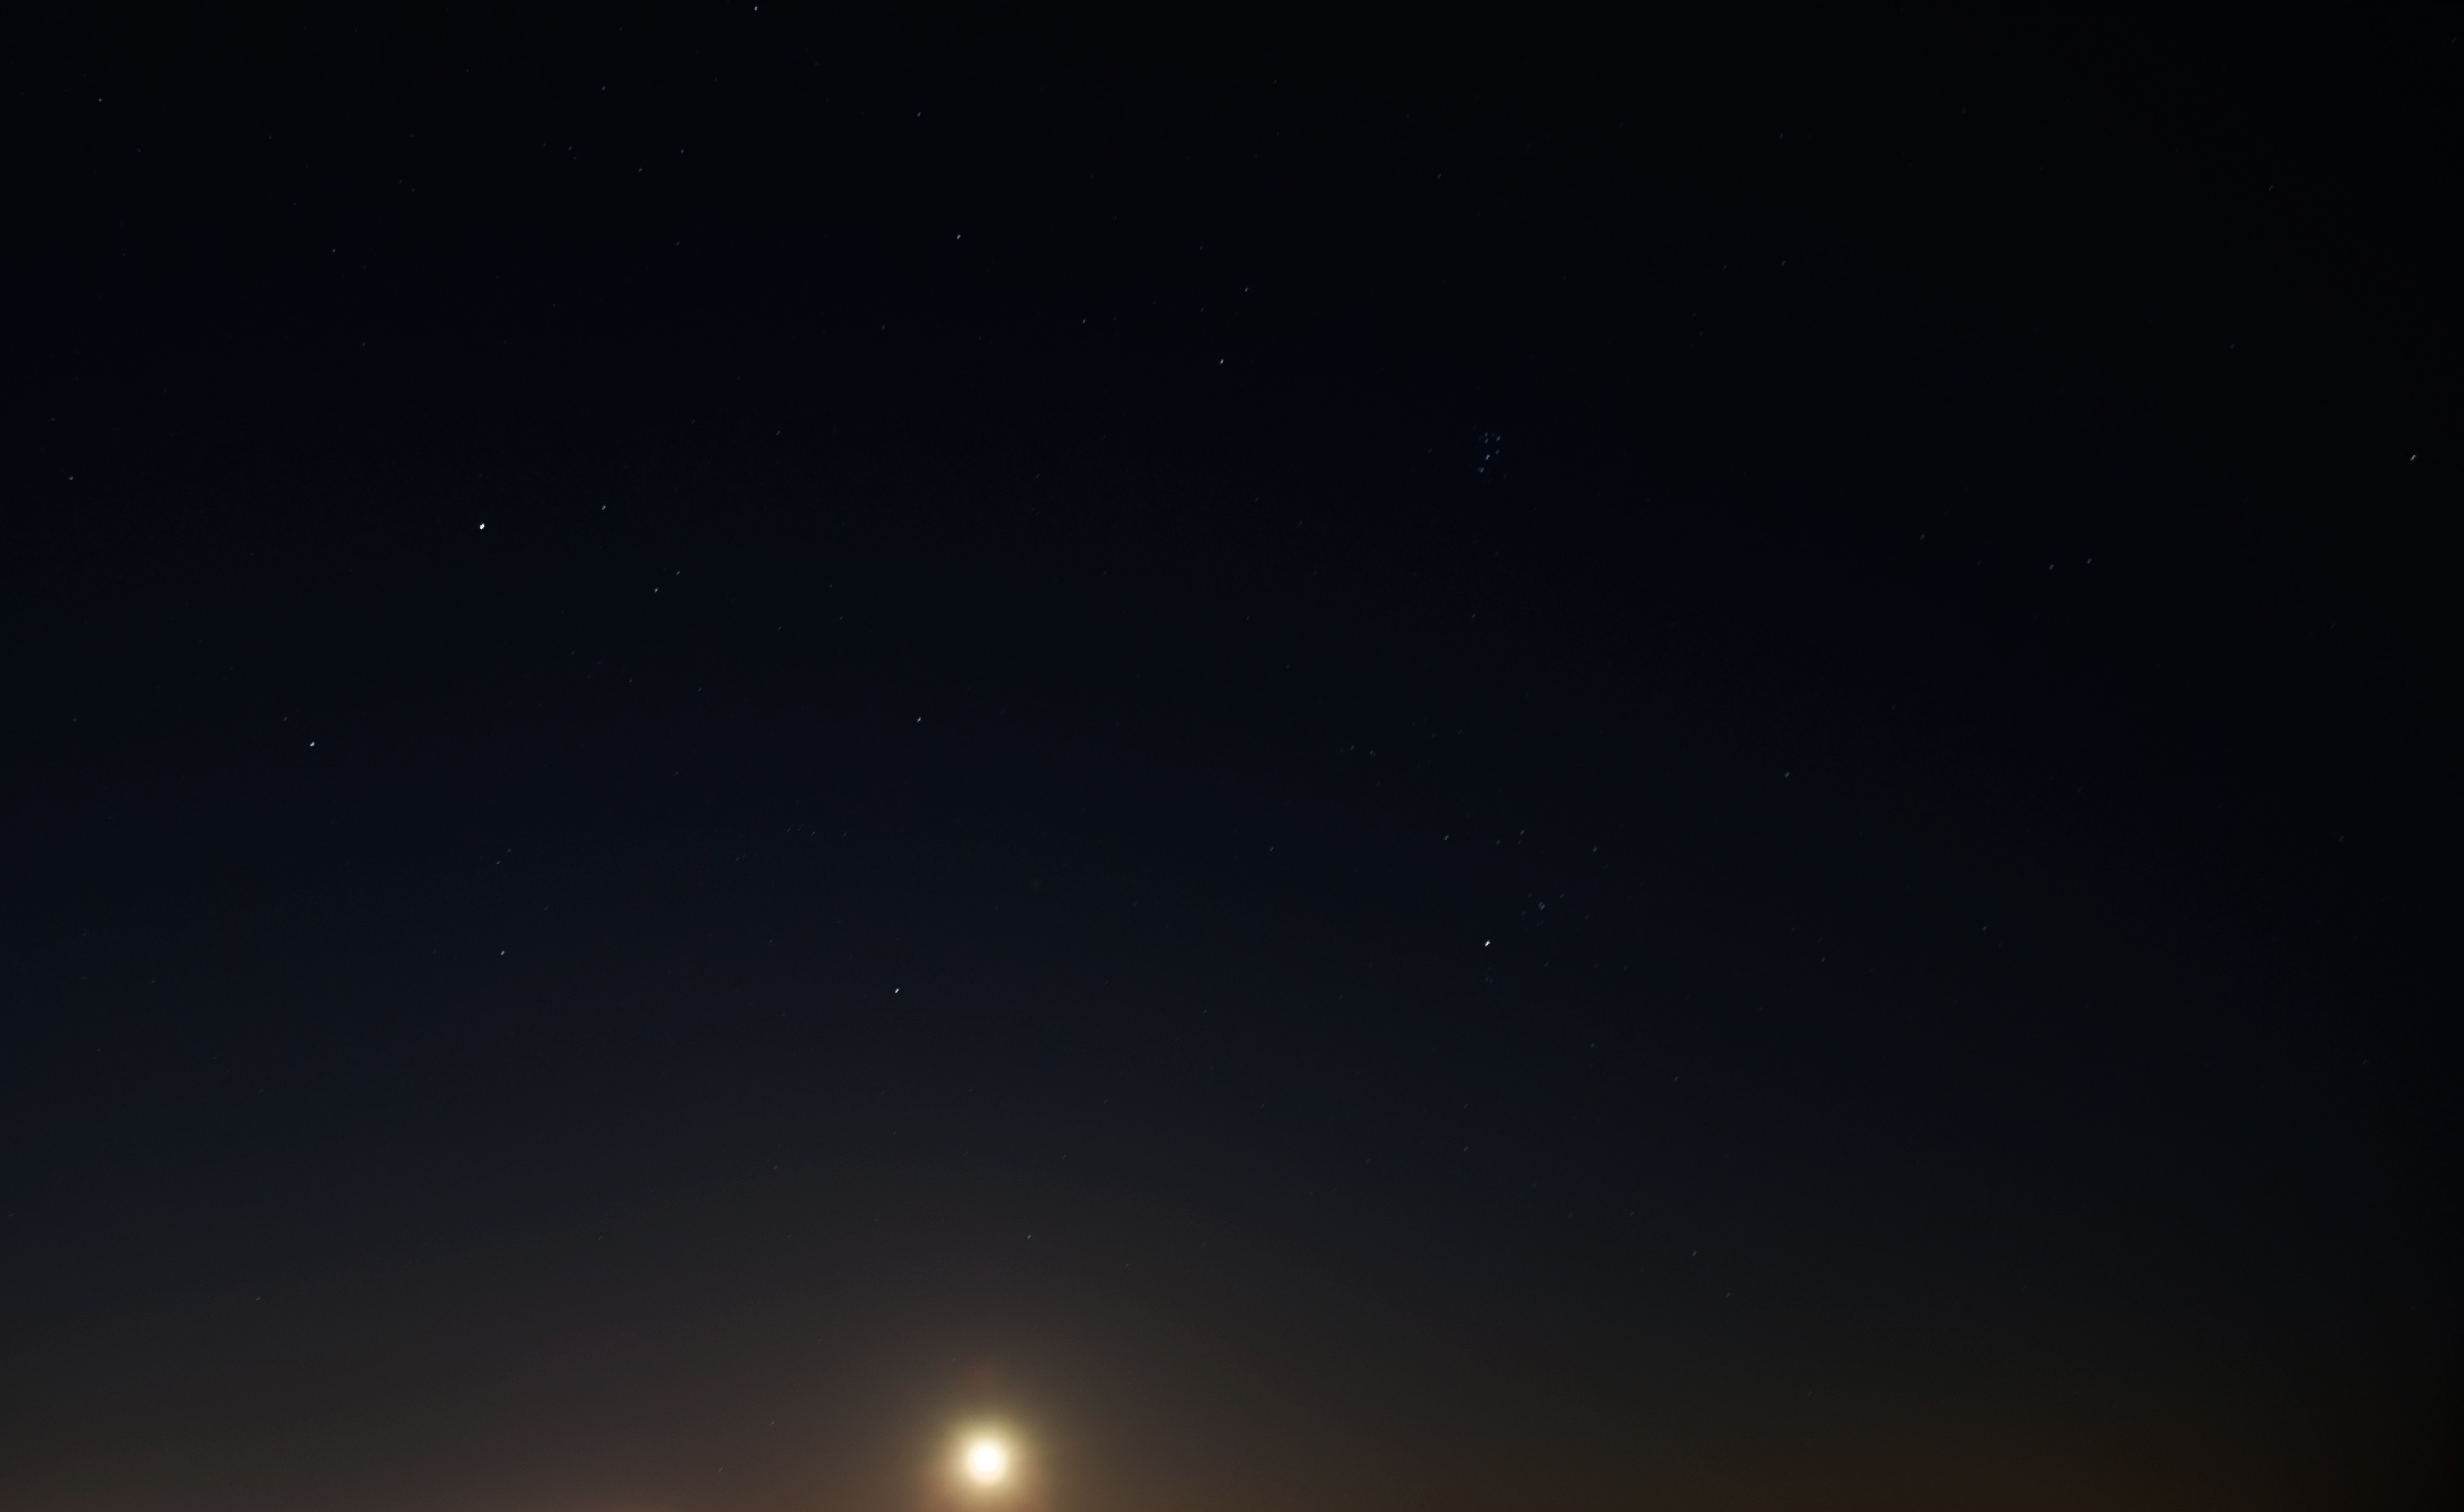
light, sky, night, star, atmosphere, darkness, moonlight, astronomy, midnight, astronomical object